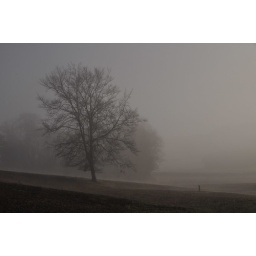
The first lone tree spotted in the mist this morning. Both tree and post were really leaning!